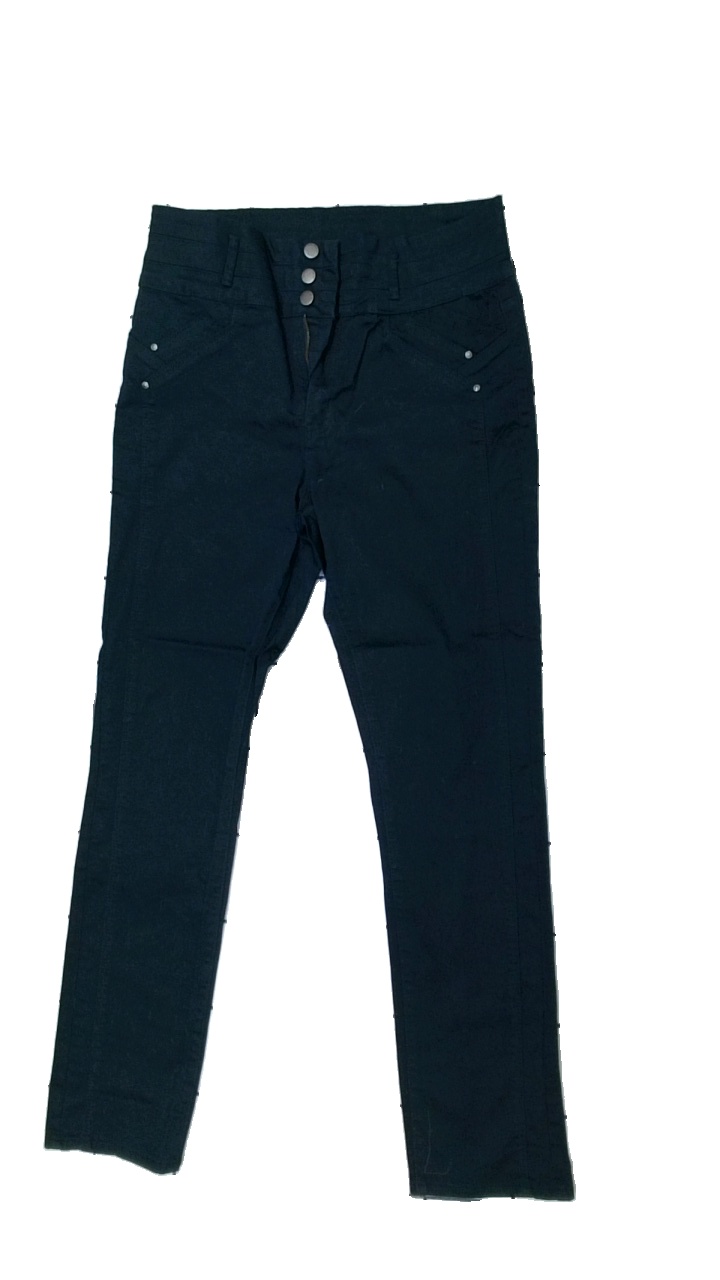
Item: Jeans (Ladies)
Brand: Flash Jeans
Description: högmidjade jeans
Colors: Blue
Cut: Regular
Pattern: Other
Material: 100% bomull
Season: All
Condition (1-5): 3
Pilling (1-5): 3
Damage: hårigt/luddigt
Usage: Export
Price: <50